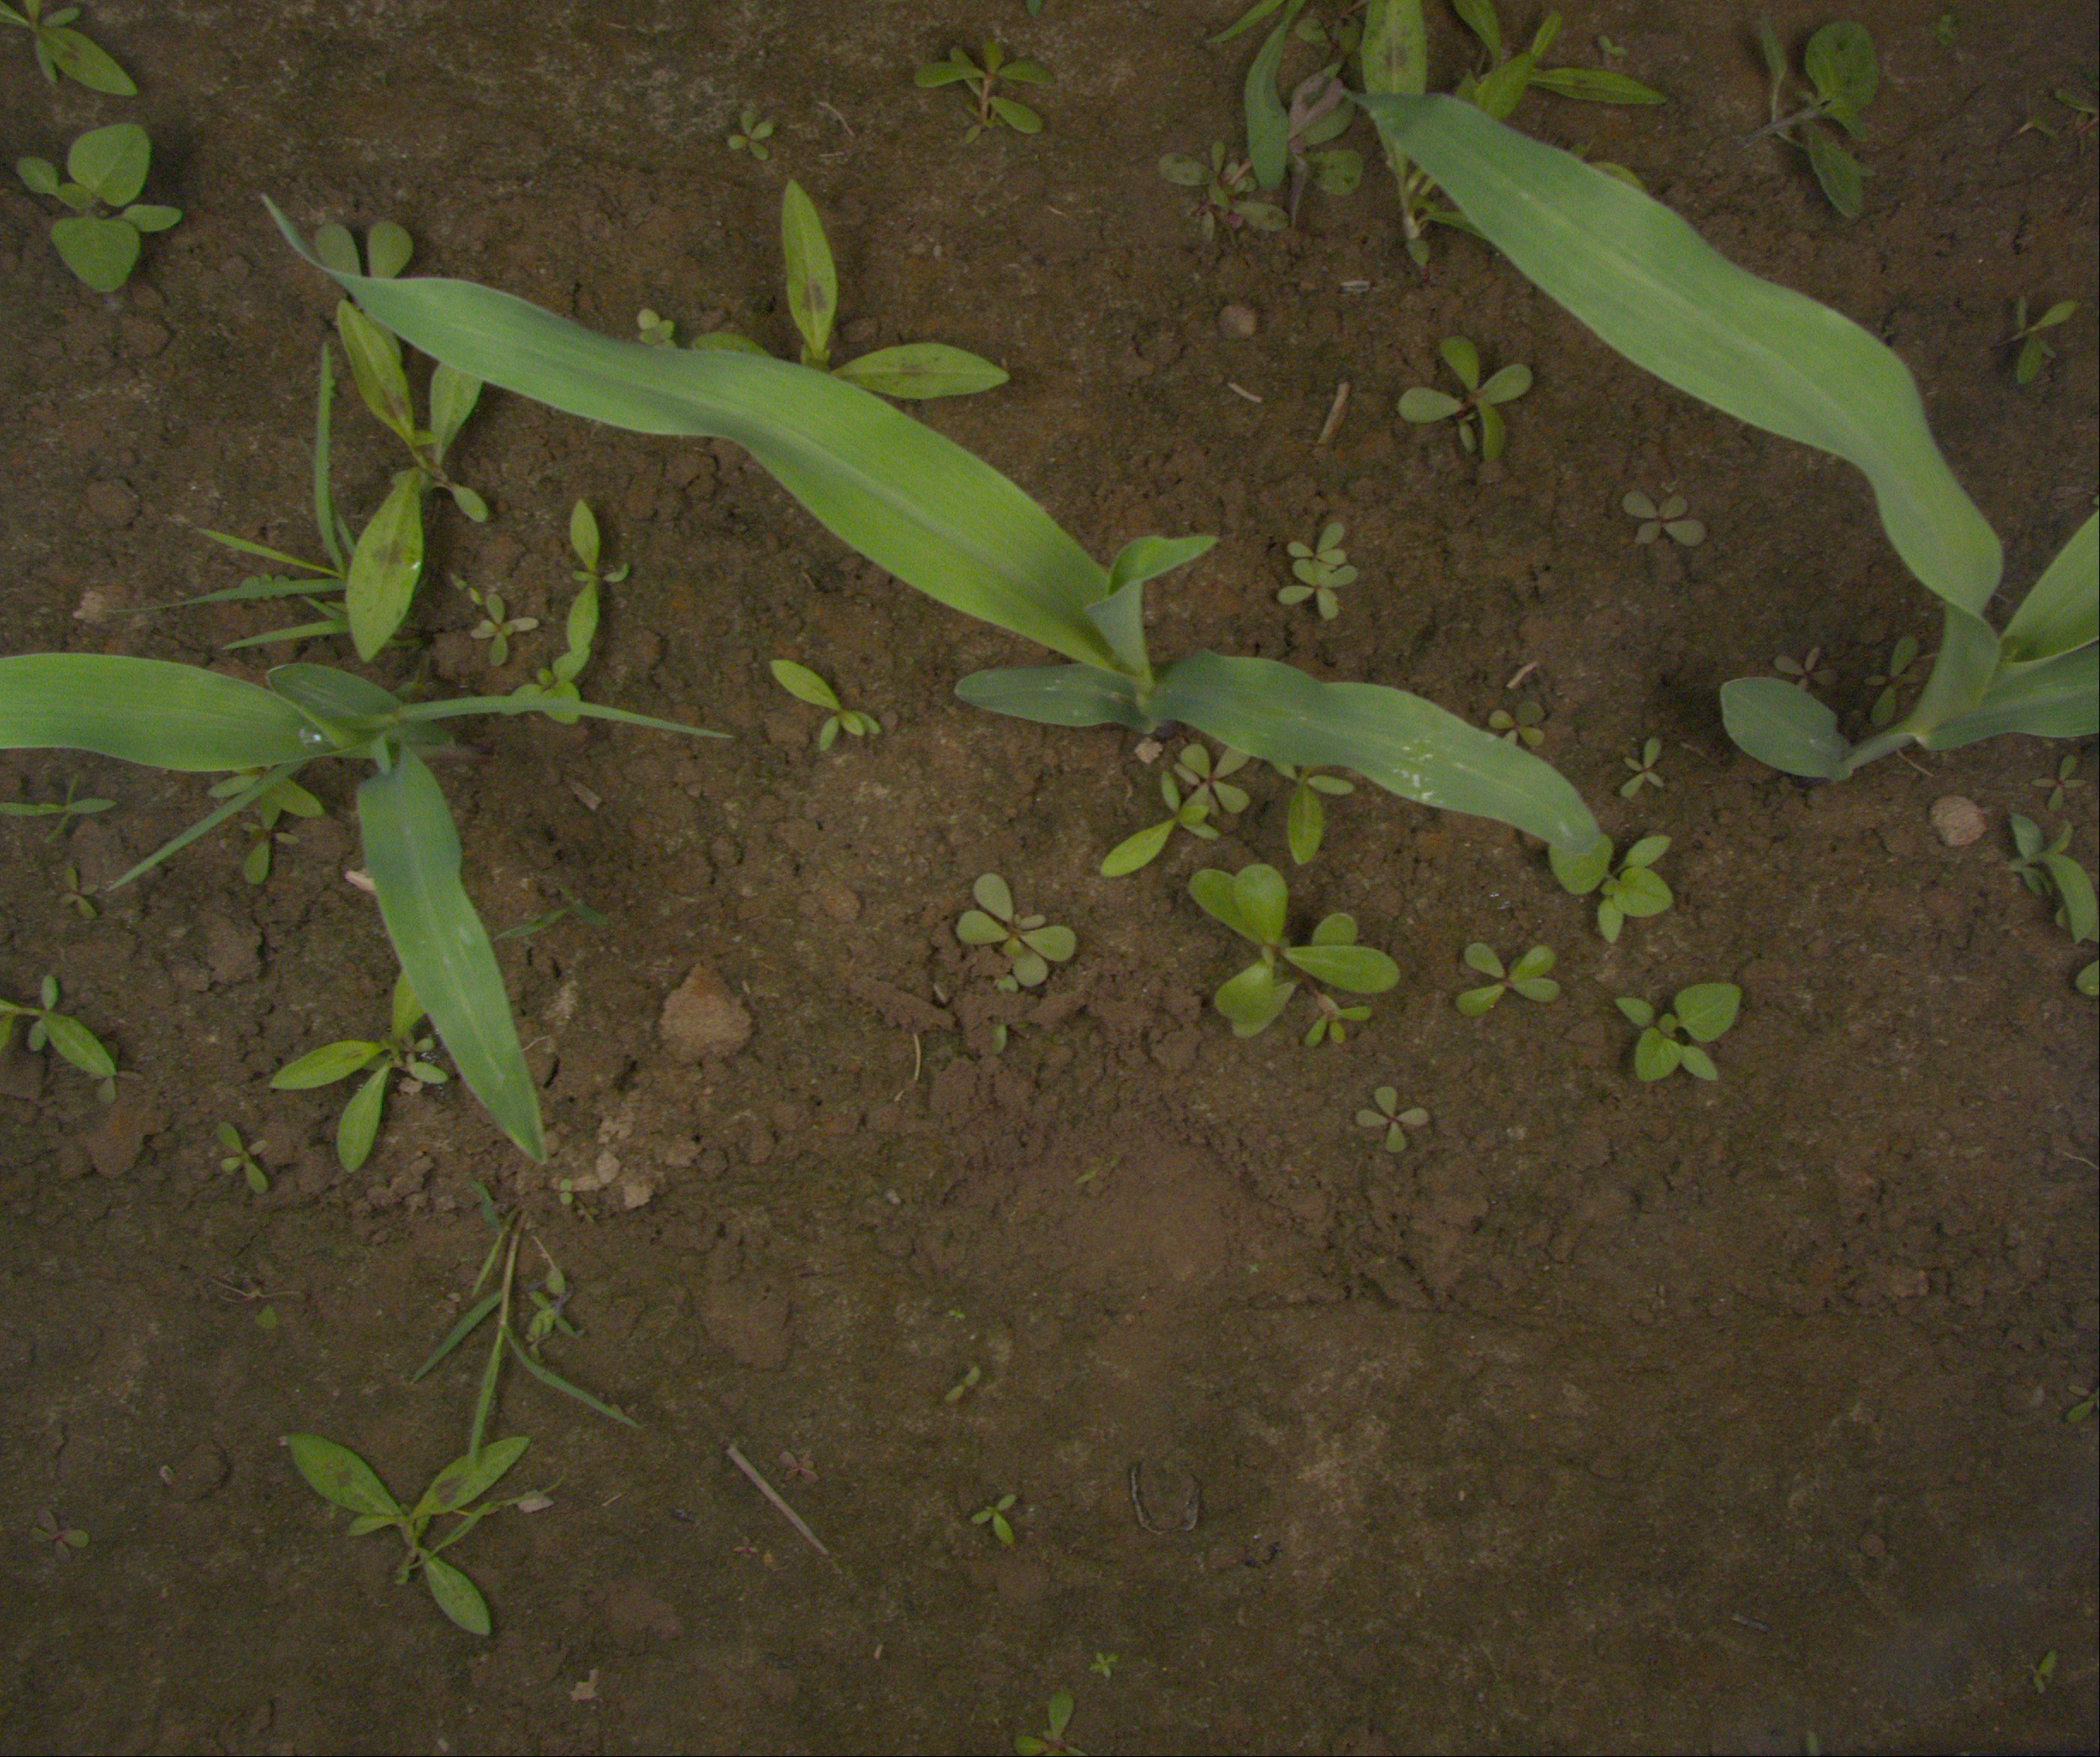
Crop: maize
Objects: maize, maize, maize, stem_maize, stem_maize, stem_maize